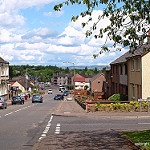
Label: street